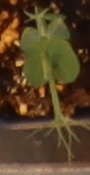
Label: Field Pea